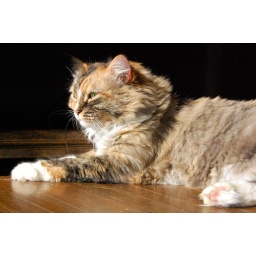
My kitty looking out of the glass door in January. She is such a beautiful girl.